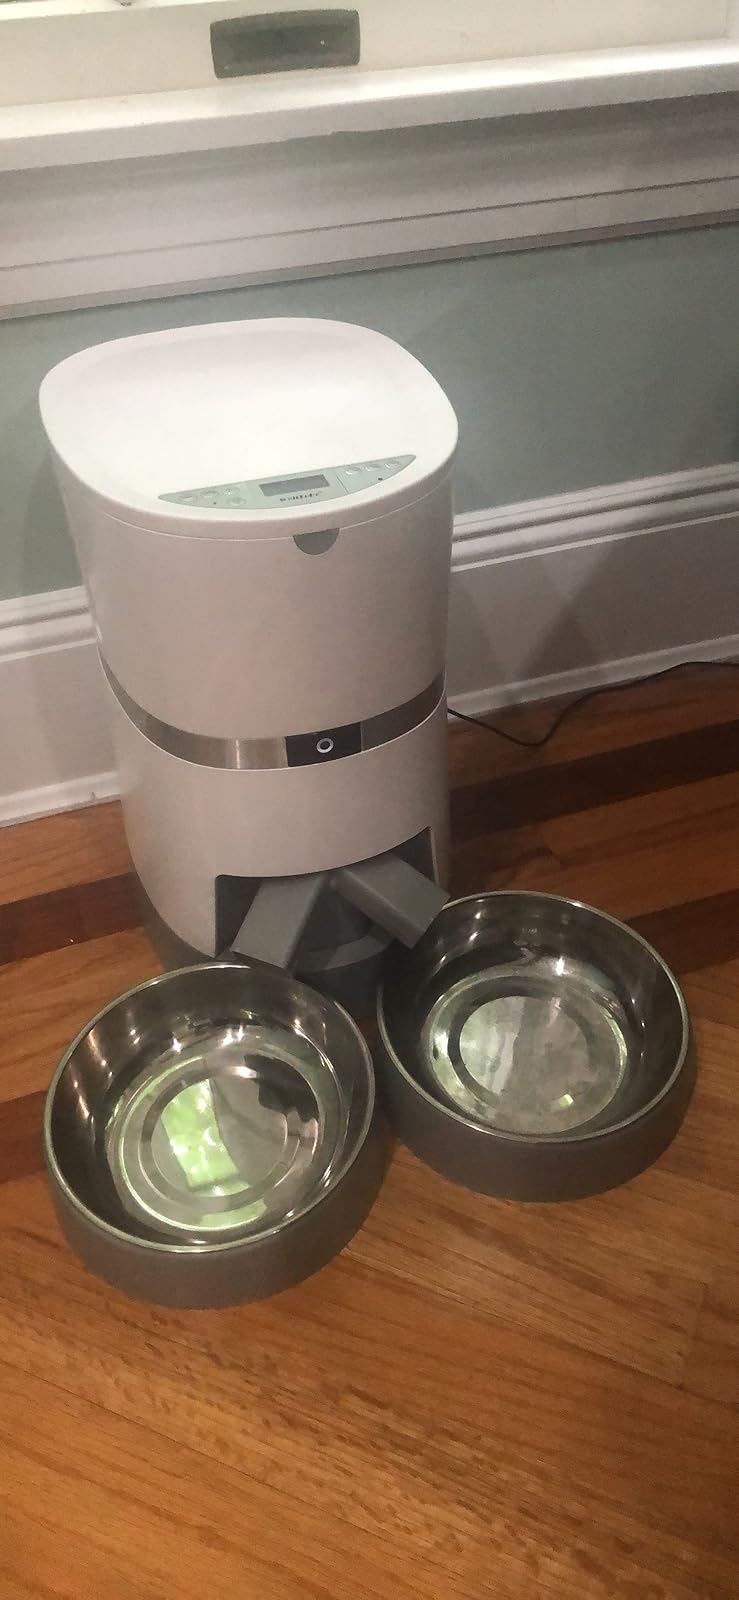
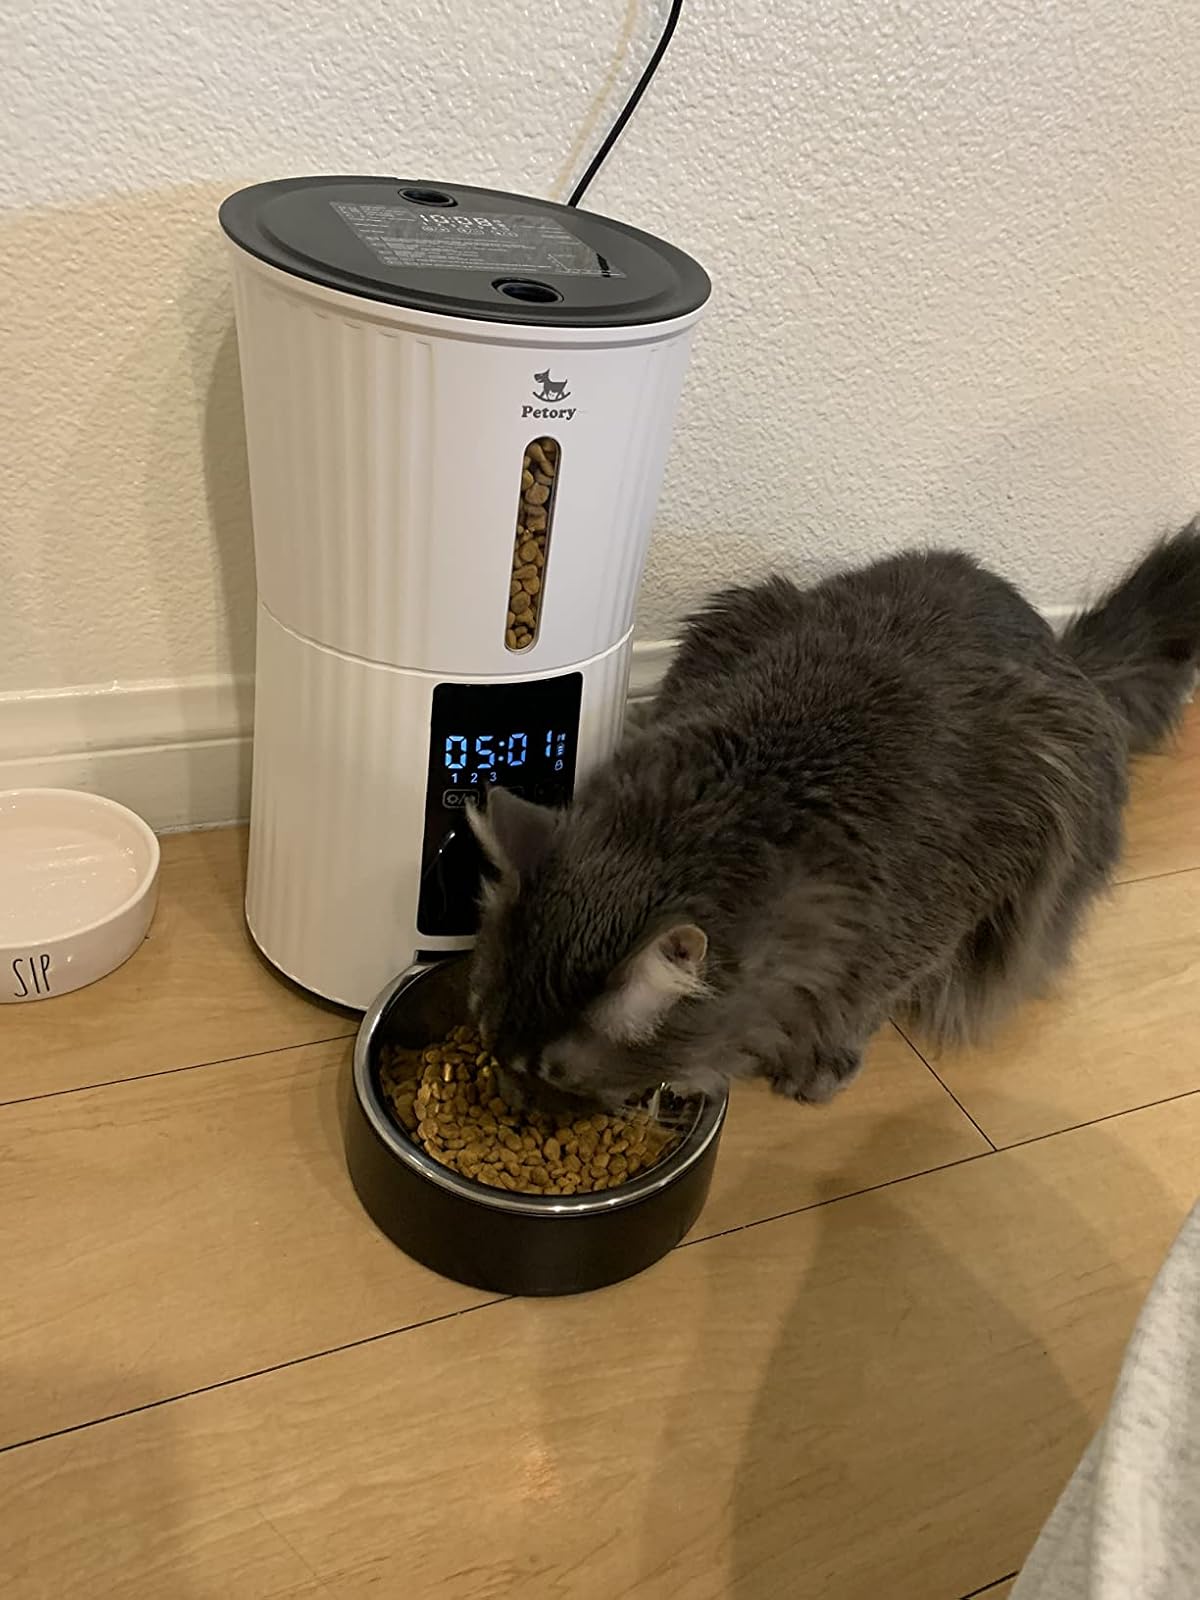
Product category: items_feeder
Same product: no